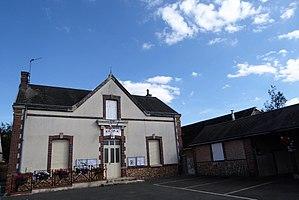
mairie-école, Ollé, Eure-et-Loir (France).
Ollé est une commune française située dans le département d'Eure-et-Loir en région Centre-Val de Loire dans la région naturelle de la Beauce chartraine.